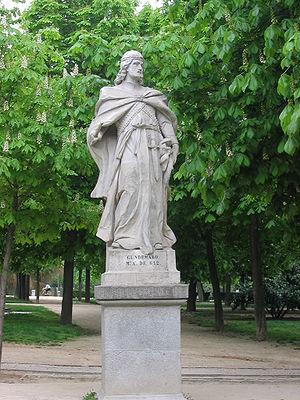
Statue du roi wisigoth Gundemar († 612) dans le Paseo de la Argentina dans le Parc du Retiro (Jardines del Buen Retiro), à Madrid (Espagne). Sculpté en pierre blanche par Pedro Lázaro entre 1750 et 1753.
Cet article dresse la liste chronologique des souverains wisigoths.
Le parc du Retiro est un grand parc de 125 hectares et plus de 15 000 arbres situé à Madrid. Il fut créé entre 1630 et 1640.
Gundomar est roi wisigoth d'Hispanie et de Septimanie de 610 à 612.